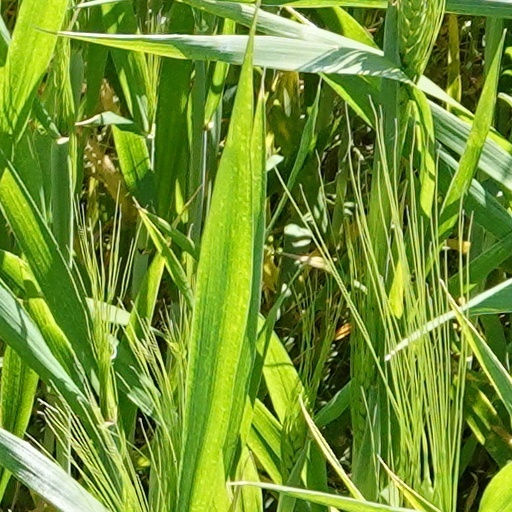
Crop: wheat